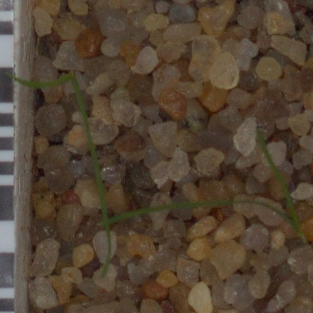
Label: loose_silkybent